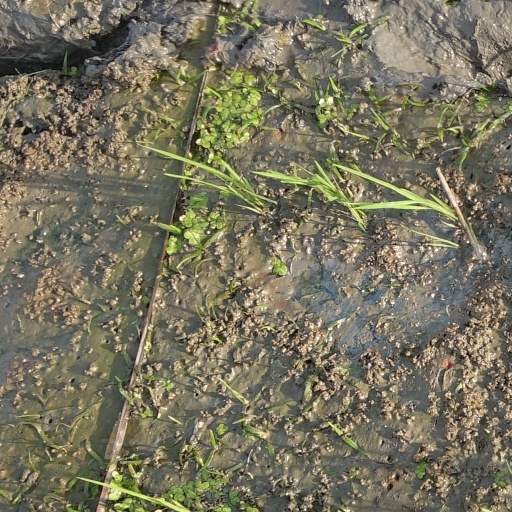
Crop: rice